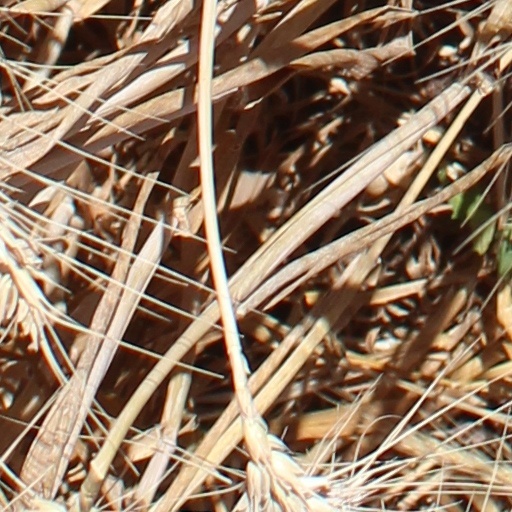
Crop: wheat